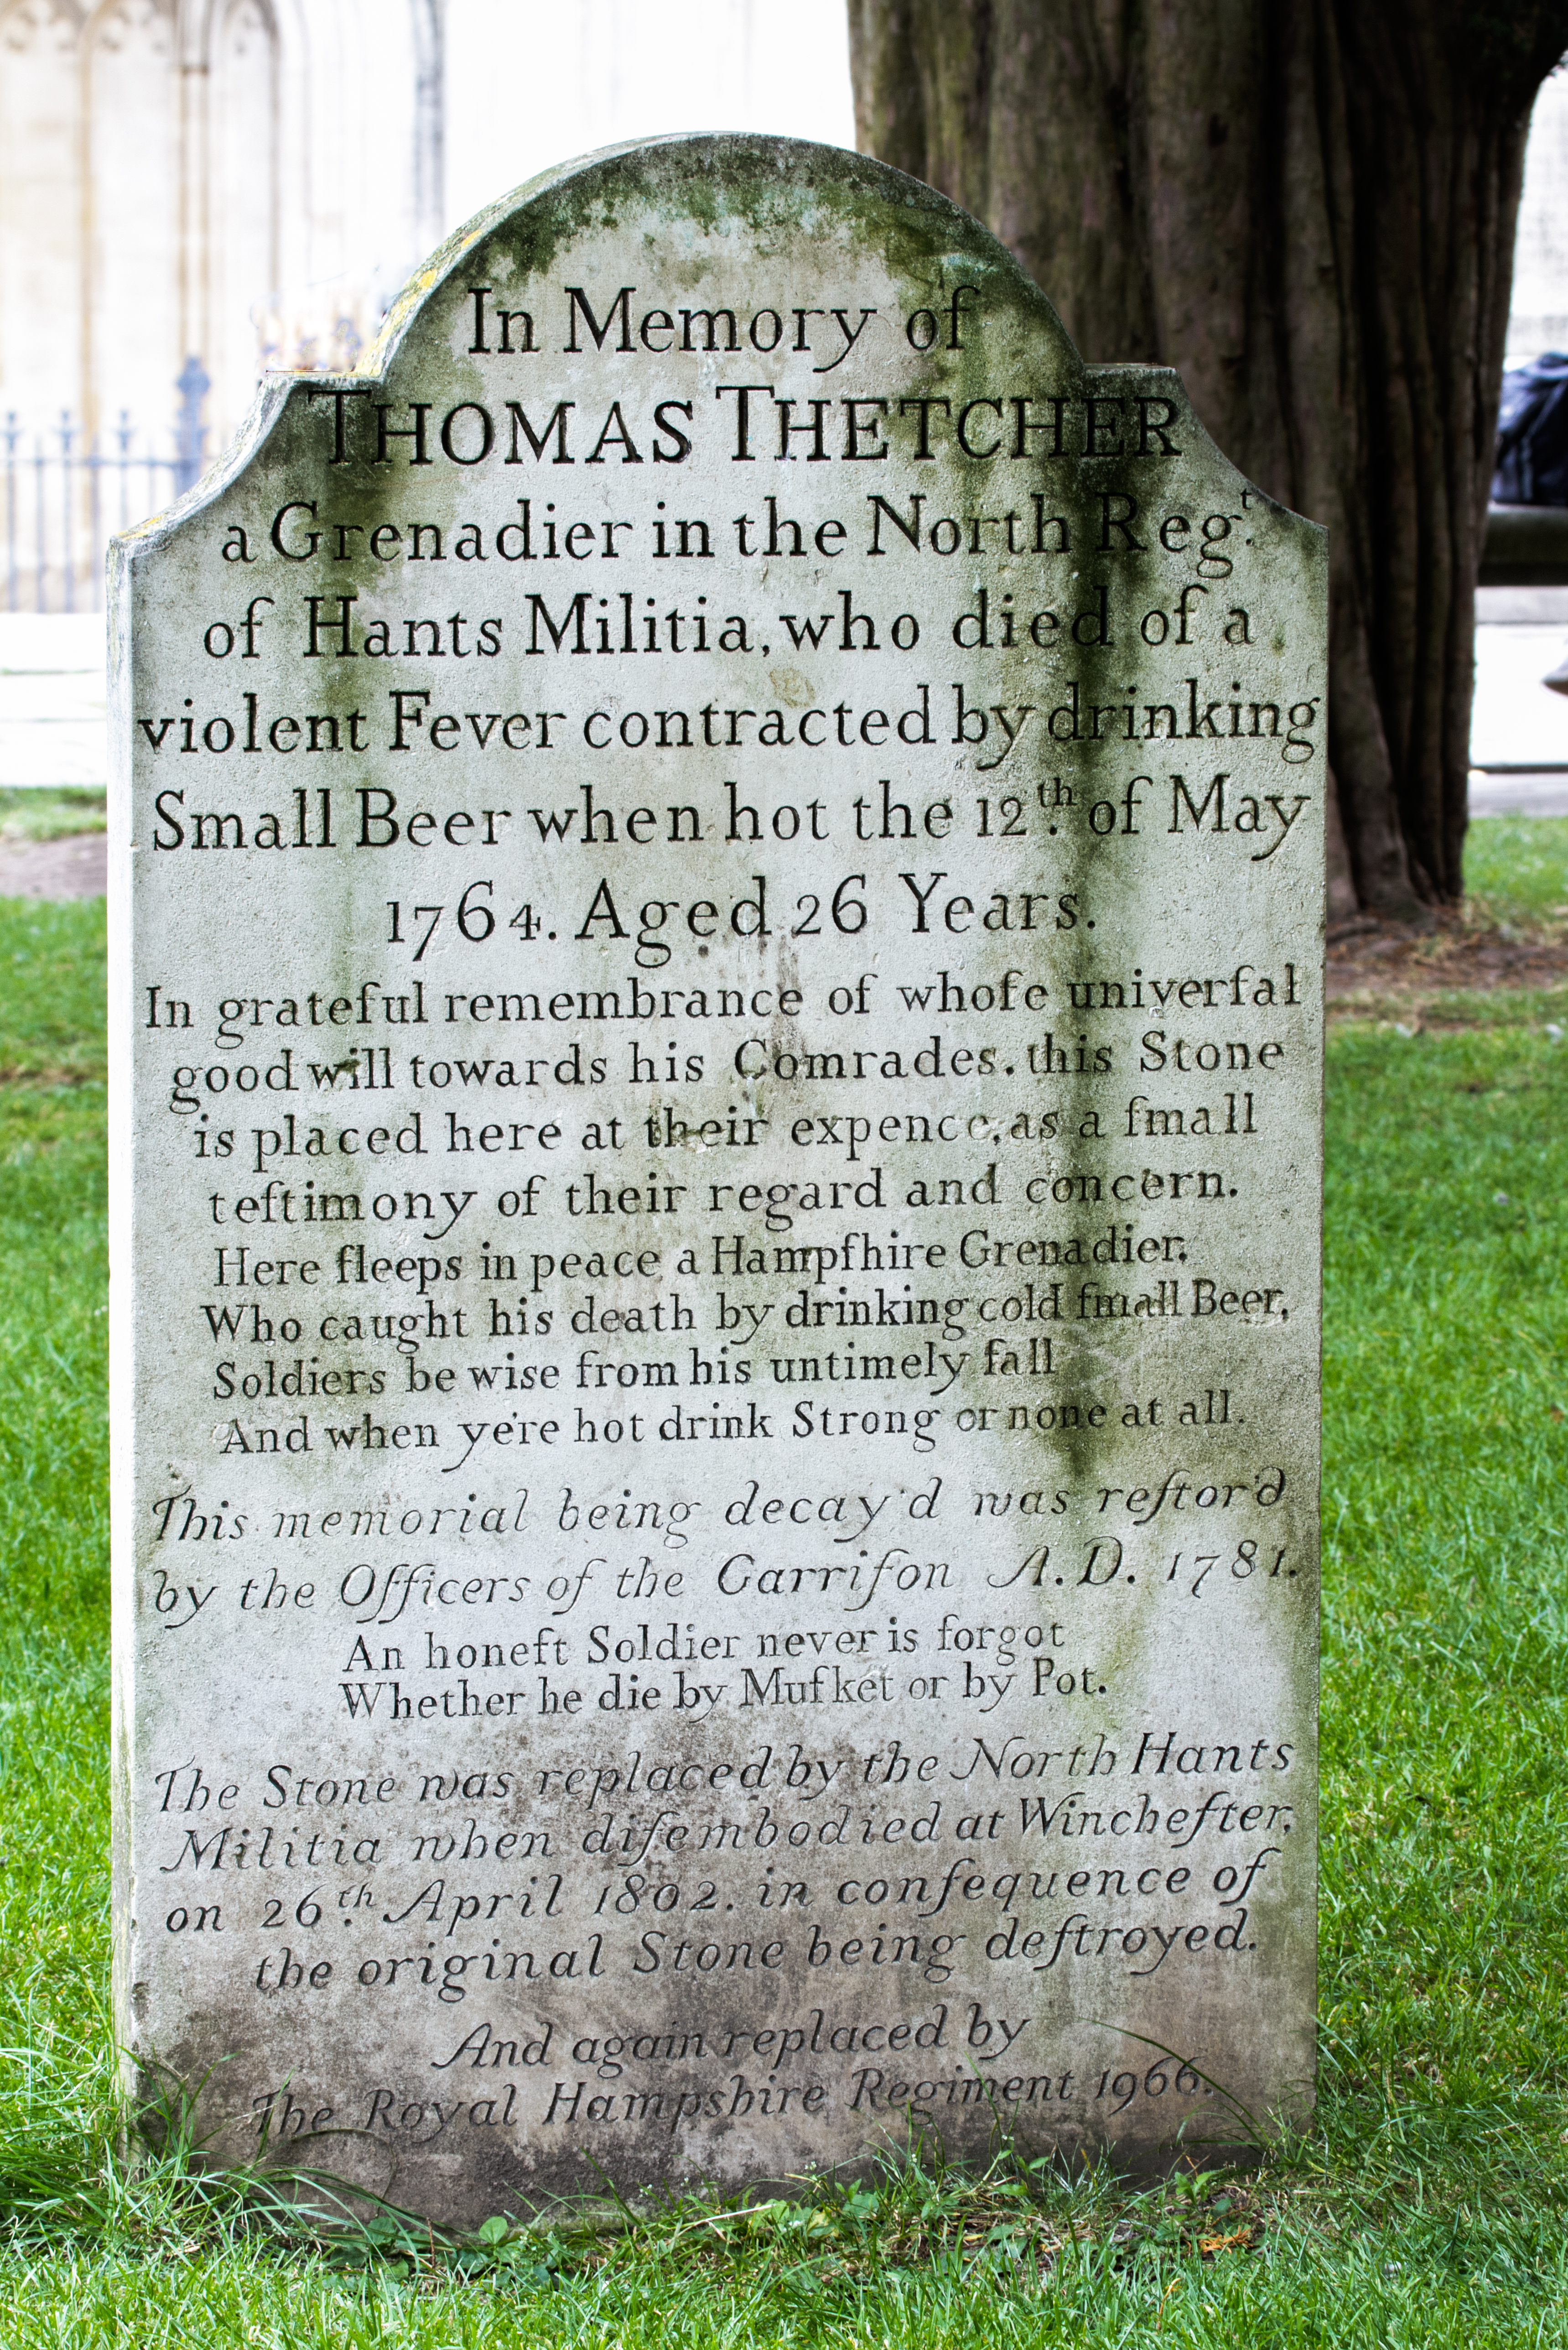
cemetery, grave, memorial, headstone